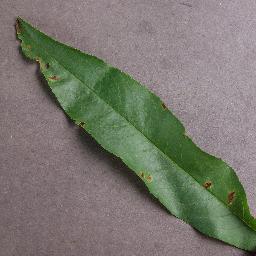
Label: Peach___Bacterial_spot